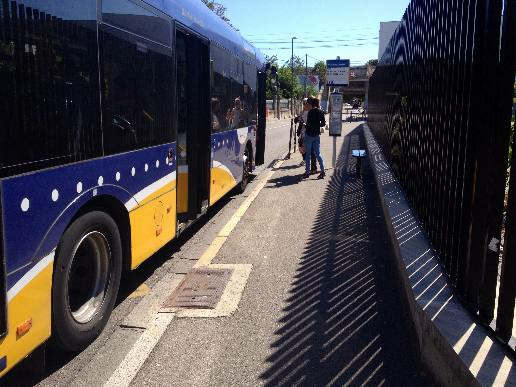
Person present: No